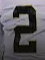
Number: 2